Voivodeship and Municipal Public Library, Bydgoszcz

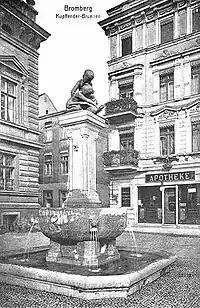
"The Well" in 1914 in front of the pharmacy "Under the golden eagle"

This building has been erected in 1798 for the needs of the court of West Prussia. It became in 1903 property of the Kingdom of Prussia, and served as the seat of the court hearing till the completion of the edifice on 3 Jagiellońska street. Later on it housed the Municipal Police ("Friedrichstraße 58").